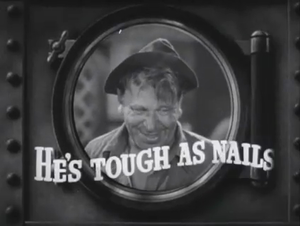
Barnacle Bill est un film américain réalisé par Richard Thorpe, sorti en 1941.